Brent Hawkins

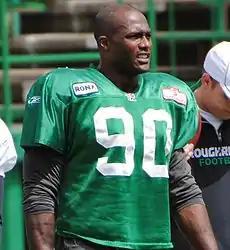
Hawkins with the Saskatchewan Roughriders in 2010

Brent Lee Hawkins (born September 1, 1983) is an American former professional football defensive end who played two years in the National Football League (NFL) and two years in the Canadian Football League (CFL), until retiring from football in May 2013. He was selected by the Jacksonville Jaguars in the fifth round of the 2006 NFL draft. He played college football at Illinois State. He was also a member of the Saskatchewan Roughriders.